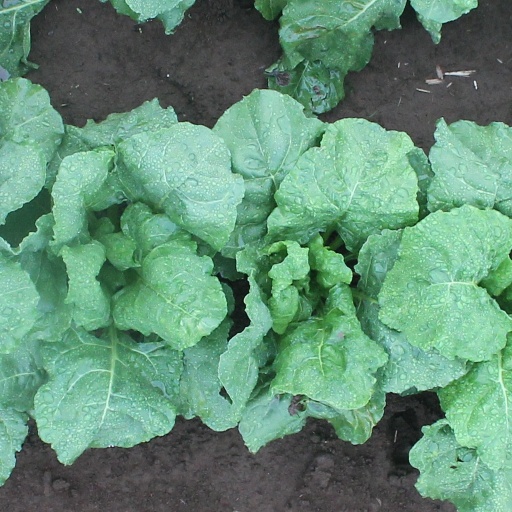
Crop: sugar beet